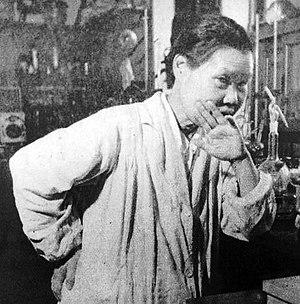
Michiyo Tsujimura est une agronome et biochimiste japonaise dont les recherches portaient sur les composants du thé vert. Elle est la première femme japonaise à recevoir un doctorat en agronomie.